House of the Prince of Naples

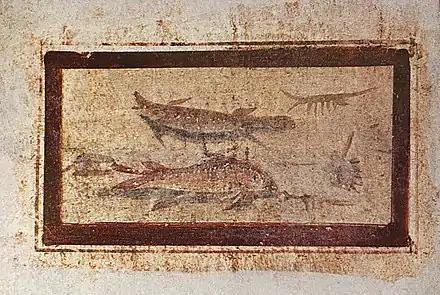
Pinax on West Wall of the Tablinum

The atrium, like the fauces has a black socle topped with a red main zone and white upper zone painted with three rows of rectangles outlined in gray and red. The red main zone is defined by narrow green bands with light green border lines and a filigree border with a simple bud pattern applied in ocher. Floating emblems include dancing swans and other birds thought to be peacocks.